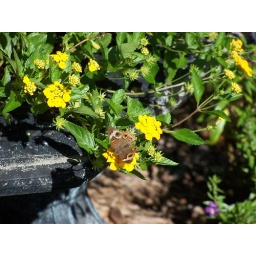
Buckeye butterfly on yellow flower in Liberty Park in Sedalia, Missouri.